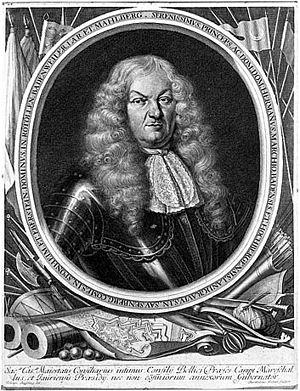
Herman de Bade-Bade était un général et diplomate au service impérial. Il était maréchal, président de la Hofkriegsrat, et le représentant de l'Empereur dans la diète de Ratisbonne.